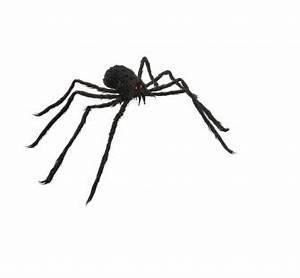
spider